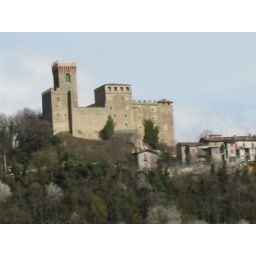
A castle in the mountains